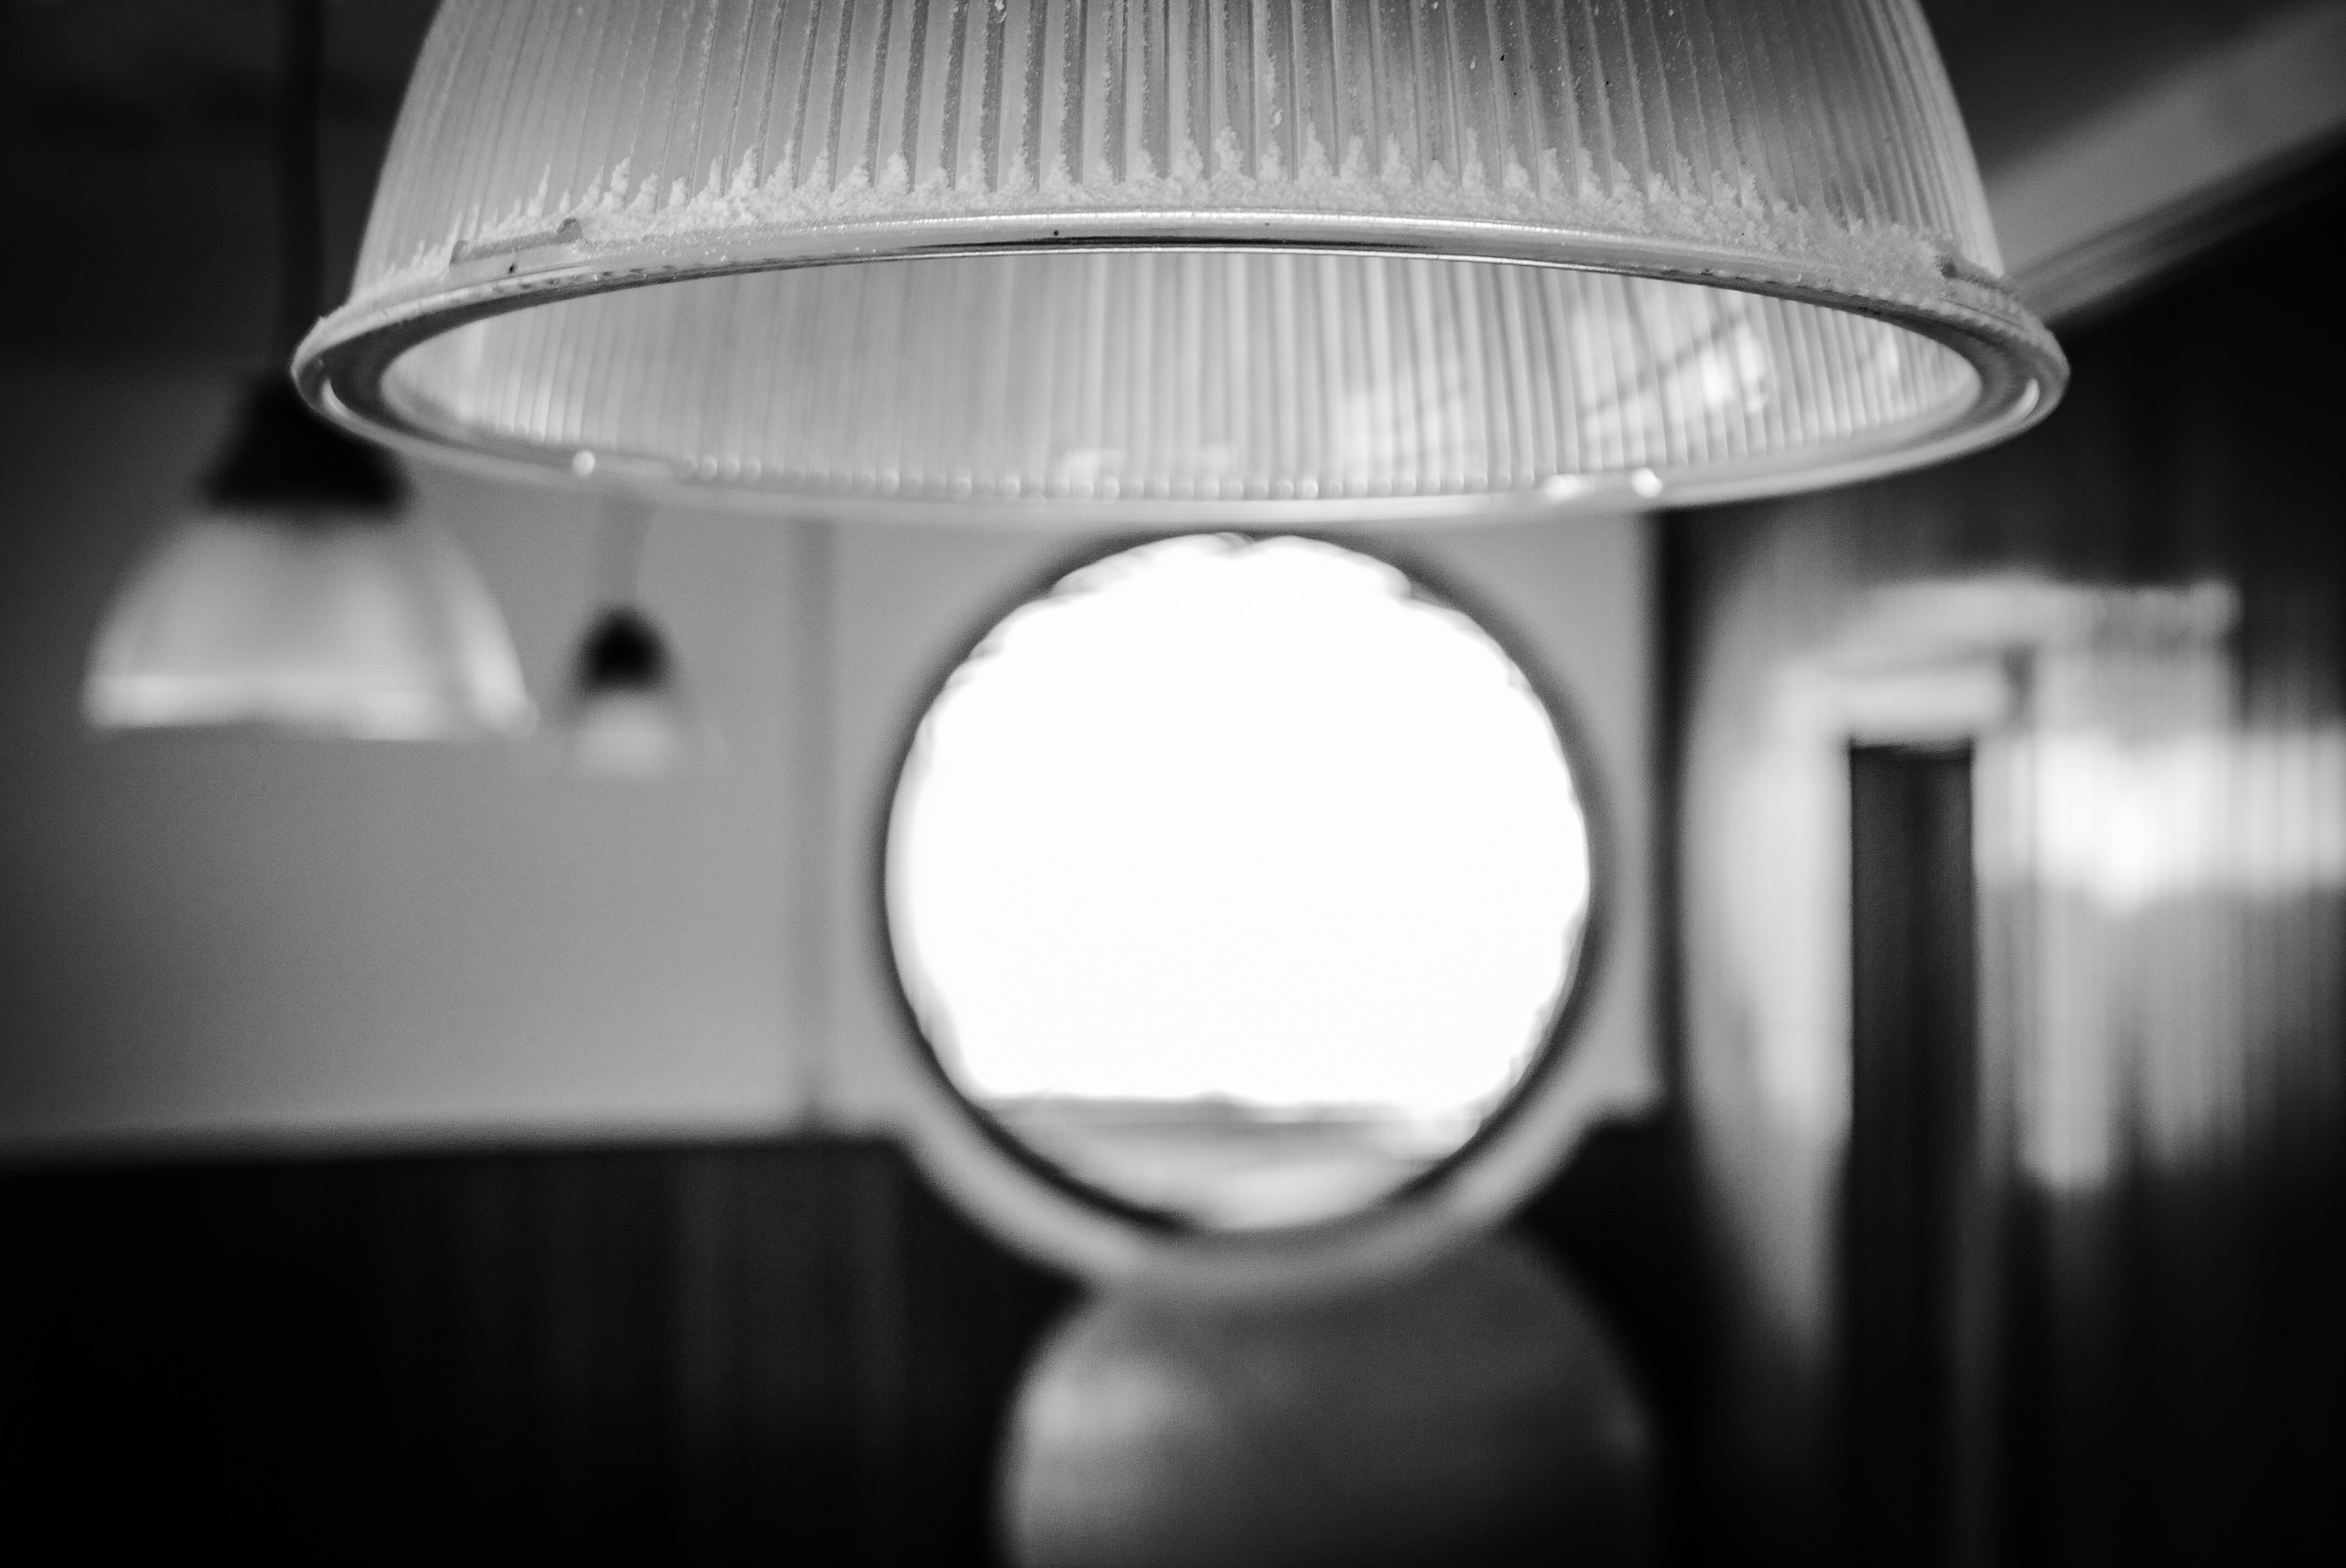
light, black and white, white, photography, wheel, darkness, black, monochrome, lighting, light fixture, shape, monochrome photography